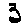
Label: 3